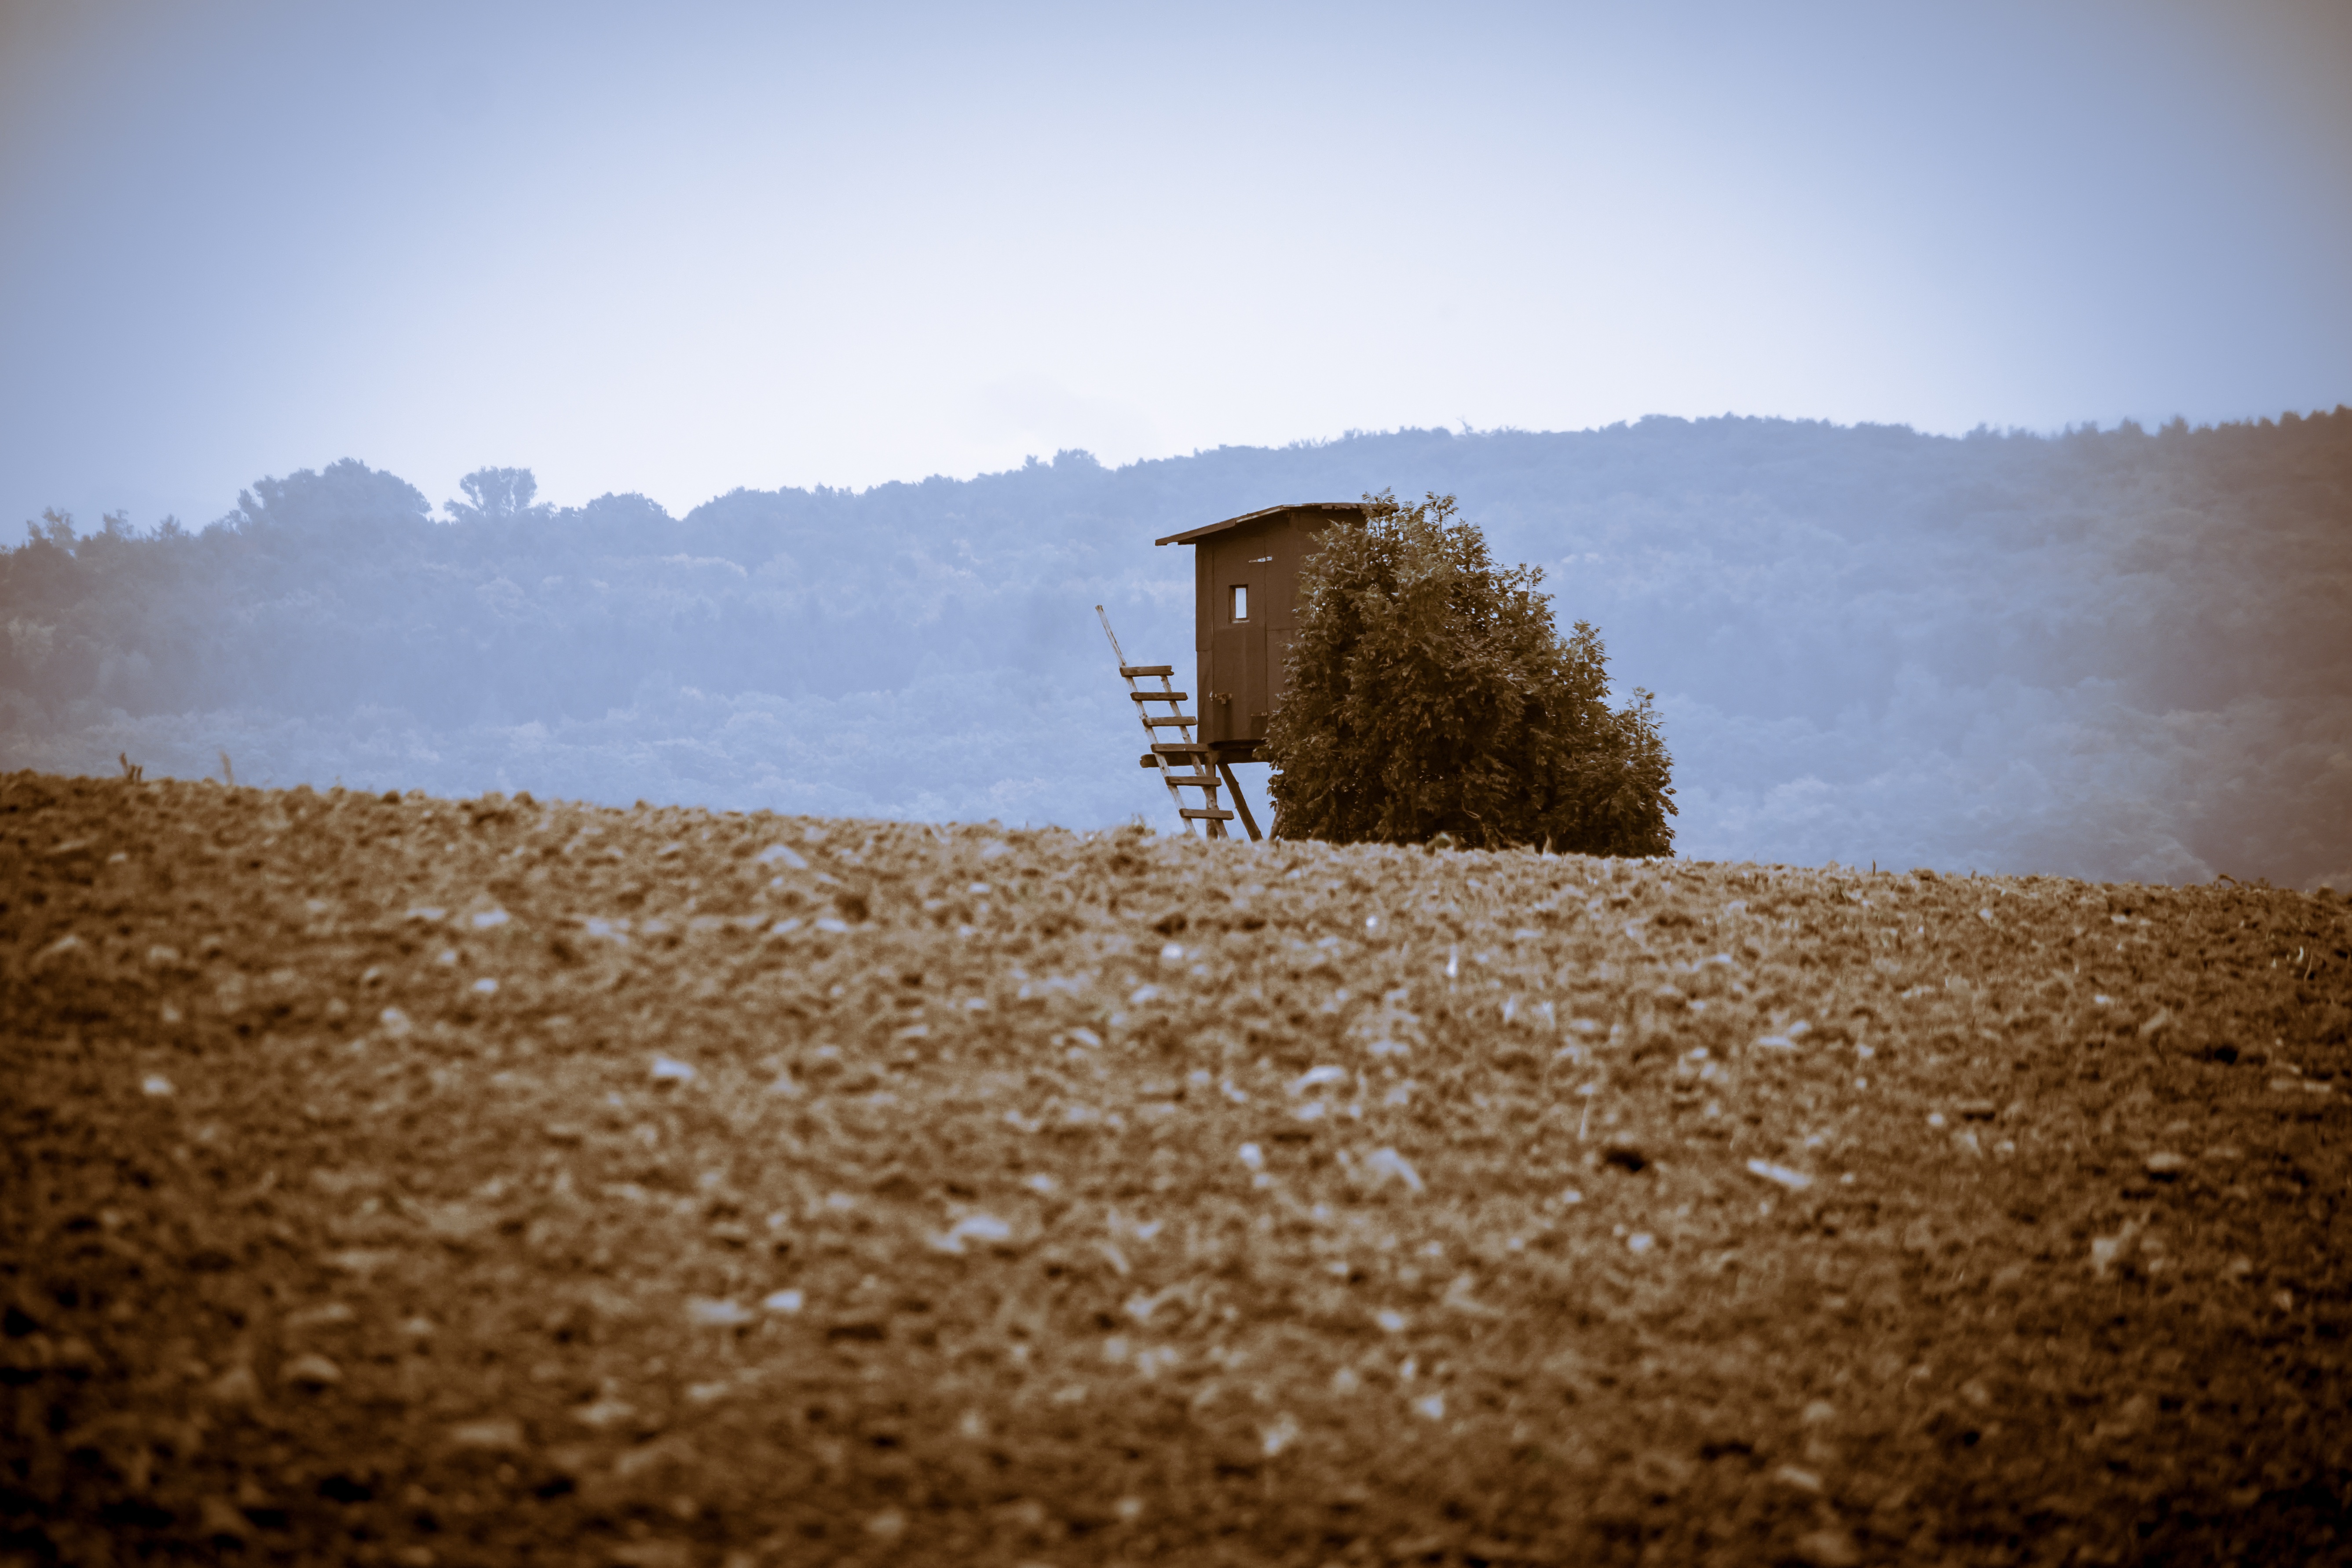
landscape, sea, nature, sand, horizon, mountain, winter, cloud, sky, wood, field, sunlight, morning, hill, wild, evening, reflection, perch, patio, agriculture, season, hunt, hunting, hunter, delight, arable, rural area, hunter was, hunter seat, hunting seat, hunting was, wooden tower, natural environment, atmospheric phenomenon, mountainous landforms